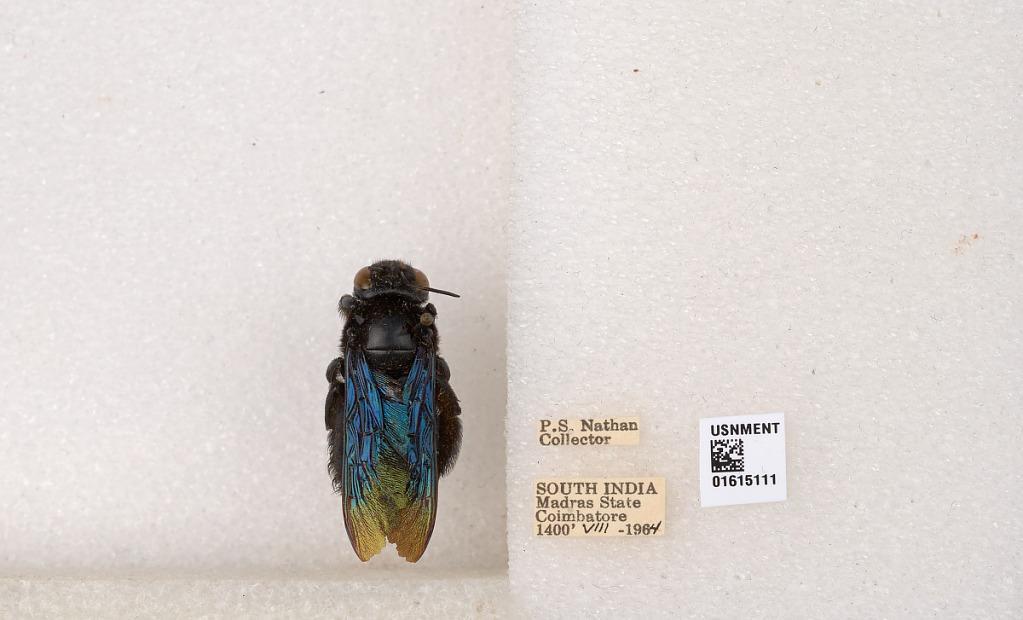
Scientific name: Xylocopa (Biluna) auripennis auripennis Lepeletier
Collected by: P. Nathan
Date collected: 1964-8-1
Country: India
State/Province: Tamil Nadu
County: Coimbatore
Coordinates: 10.9955, 76.9034